Sturzkampfgeschwader 77

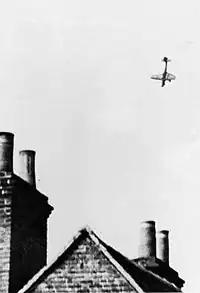
One of StG 77s 18 August casualties: Unteroffizier August Dann and Erich Kohl were killed.

Merville airfield was subjected to an attack by I. or II./StG 77 on 22 May. The wing lost four Ju 87s in battle with 145 and No. 151 Squadron RAF. On the same day II./StG 77 attacked road traffic near Montreuil and Saint-Omer on 21 and 22 May. One more was lost in support operations on 25 May. I./StG 77 followed up the victory at Arras, by attacking troop concentrations north of the town. While StG 1 and KG 77 attacked French armoured forces pressuring the German flank near Amiens, StG 77 carried out effective counter-artillery raids near Saint Quentin on 25 May.